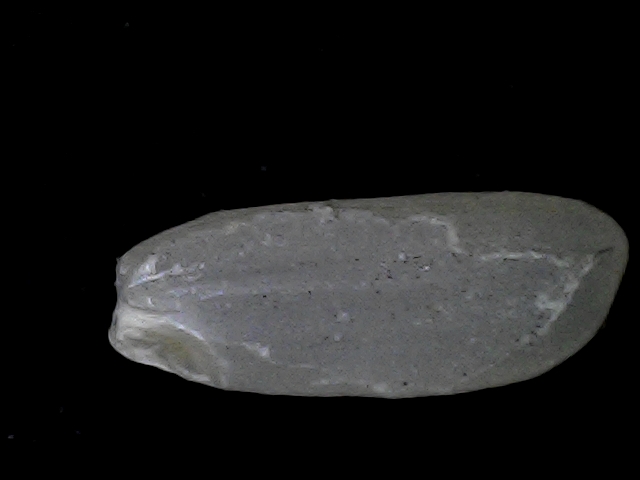
Rice variety: BD56